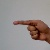
The image shows a hand gesture representing the letter 'G' in Indian Sign Language.